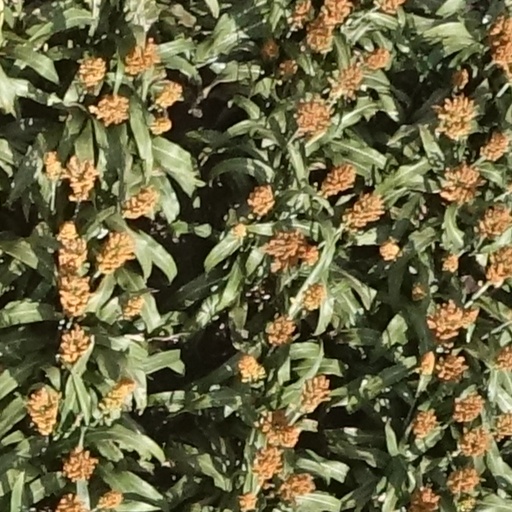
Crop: sorghum